USS Lewis B. Puller (ESB-3)

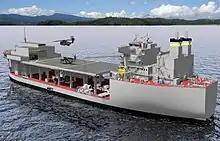
Artist's impression of "Lewis B. Puller"

GE Power Conversion will provide complete electric power, propulsion, and vessel automation systems for all ESB/ESD ships. This integrated power system (IPS) will also involve the ship's tandem propulsion motor powered by variable-frequency drives, harmonic filters, and high-voltage switchboards.